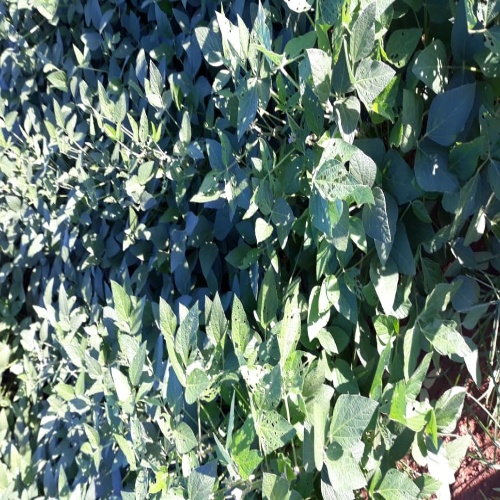
Label: Caterpillar